Anna Hazare

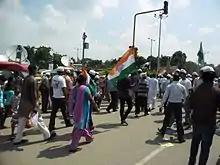
People on road in support of Anna Hazare near Ramlila maidan.

During the meeting of the joint drafting committee on 30 May 2011, the Union government members opposed the inclusion of the prime minister, higher judiciary and the acts of the MPs under the purview of the JanLokpal in the draft bill. On 31 May, Mukherjee sent a letter to the chief ministers of all states and party leaders seeking their opinion on six contentious issues, including whether to bring the prime minister and judges of India's Supreme Court and High Courts under the law's purview. But the civil society members of the drafting committee considered that keeping them out would be a violation of the United Nations Convention against Corruption.